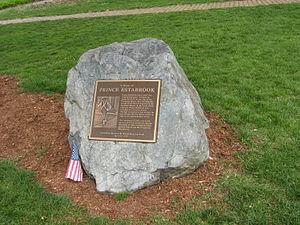
Les batailles de Lexington et Concord sont les premiers engagements militaires de la guerre d'indépendance des États-Unis. Elles se déroulent le 19 avril 1775 dans le comté de Middlesex de la province de la baie du Massachusetts, ou plus précisément dans les villes de Lexington, Concord, Lincoln, Menotomy et à Cambridge, près de Boston. Ces batailles ont marqué le déclenchement d'un conflit armé ouvert entre le royaume de Grande-Bretagne et ses Treize colonies dans la partie continentale de l'Amérique du Nord britannique.
Prince Estabrook, parfois orthographié Easterbrooks, né vers 1741 et mort à une date inconnue, est un esclave noir et minuteman — un membre de la milice des Treize colonies — qui a combattu et a été blessé à la bataille de Lexington, la première bataille de la guerre d'indépendance des États-Unis.